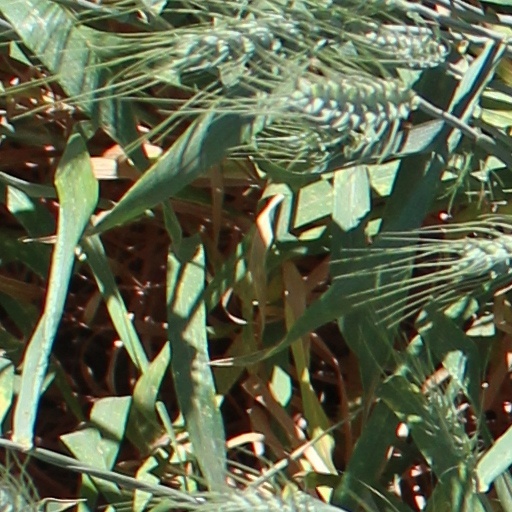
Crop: wheat